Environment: real
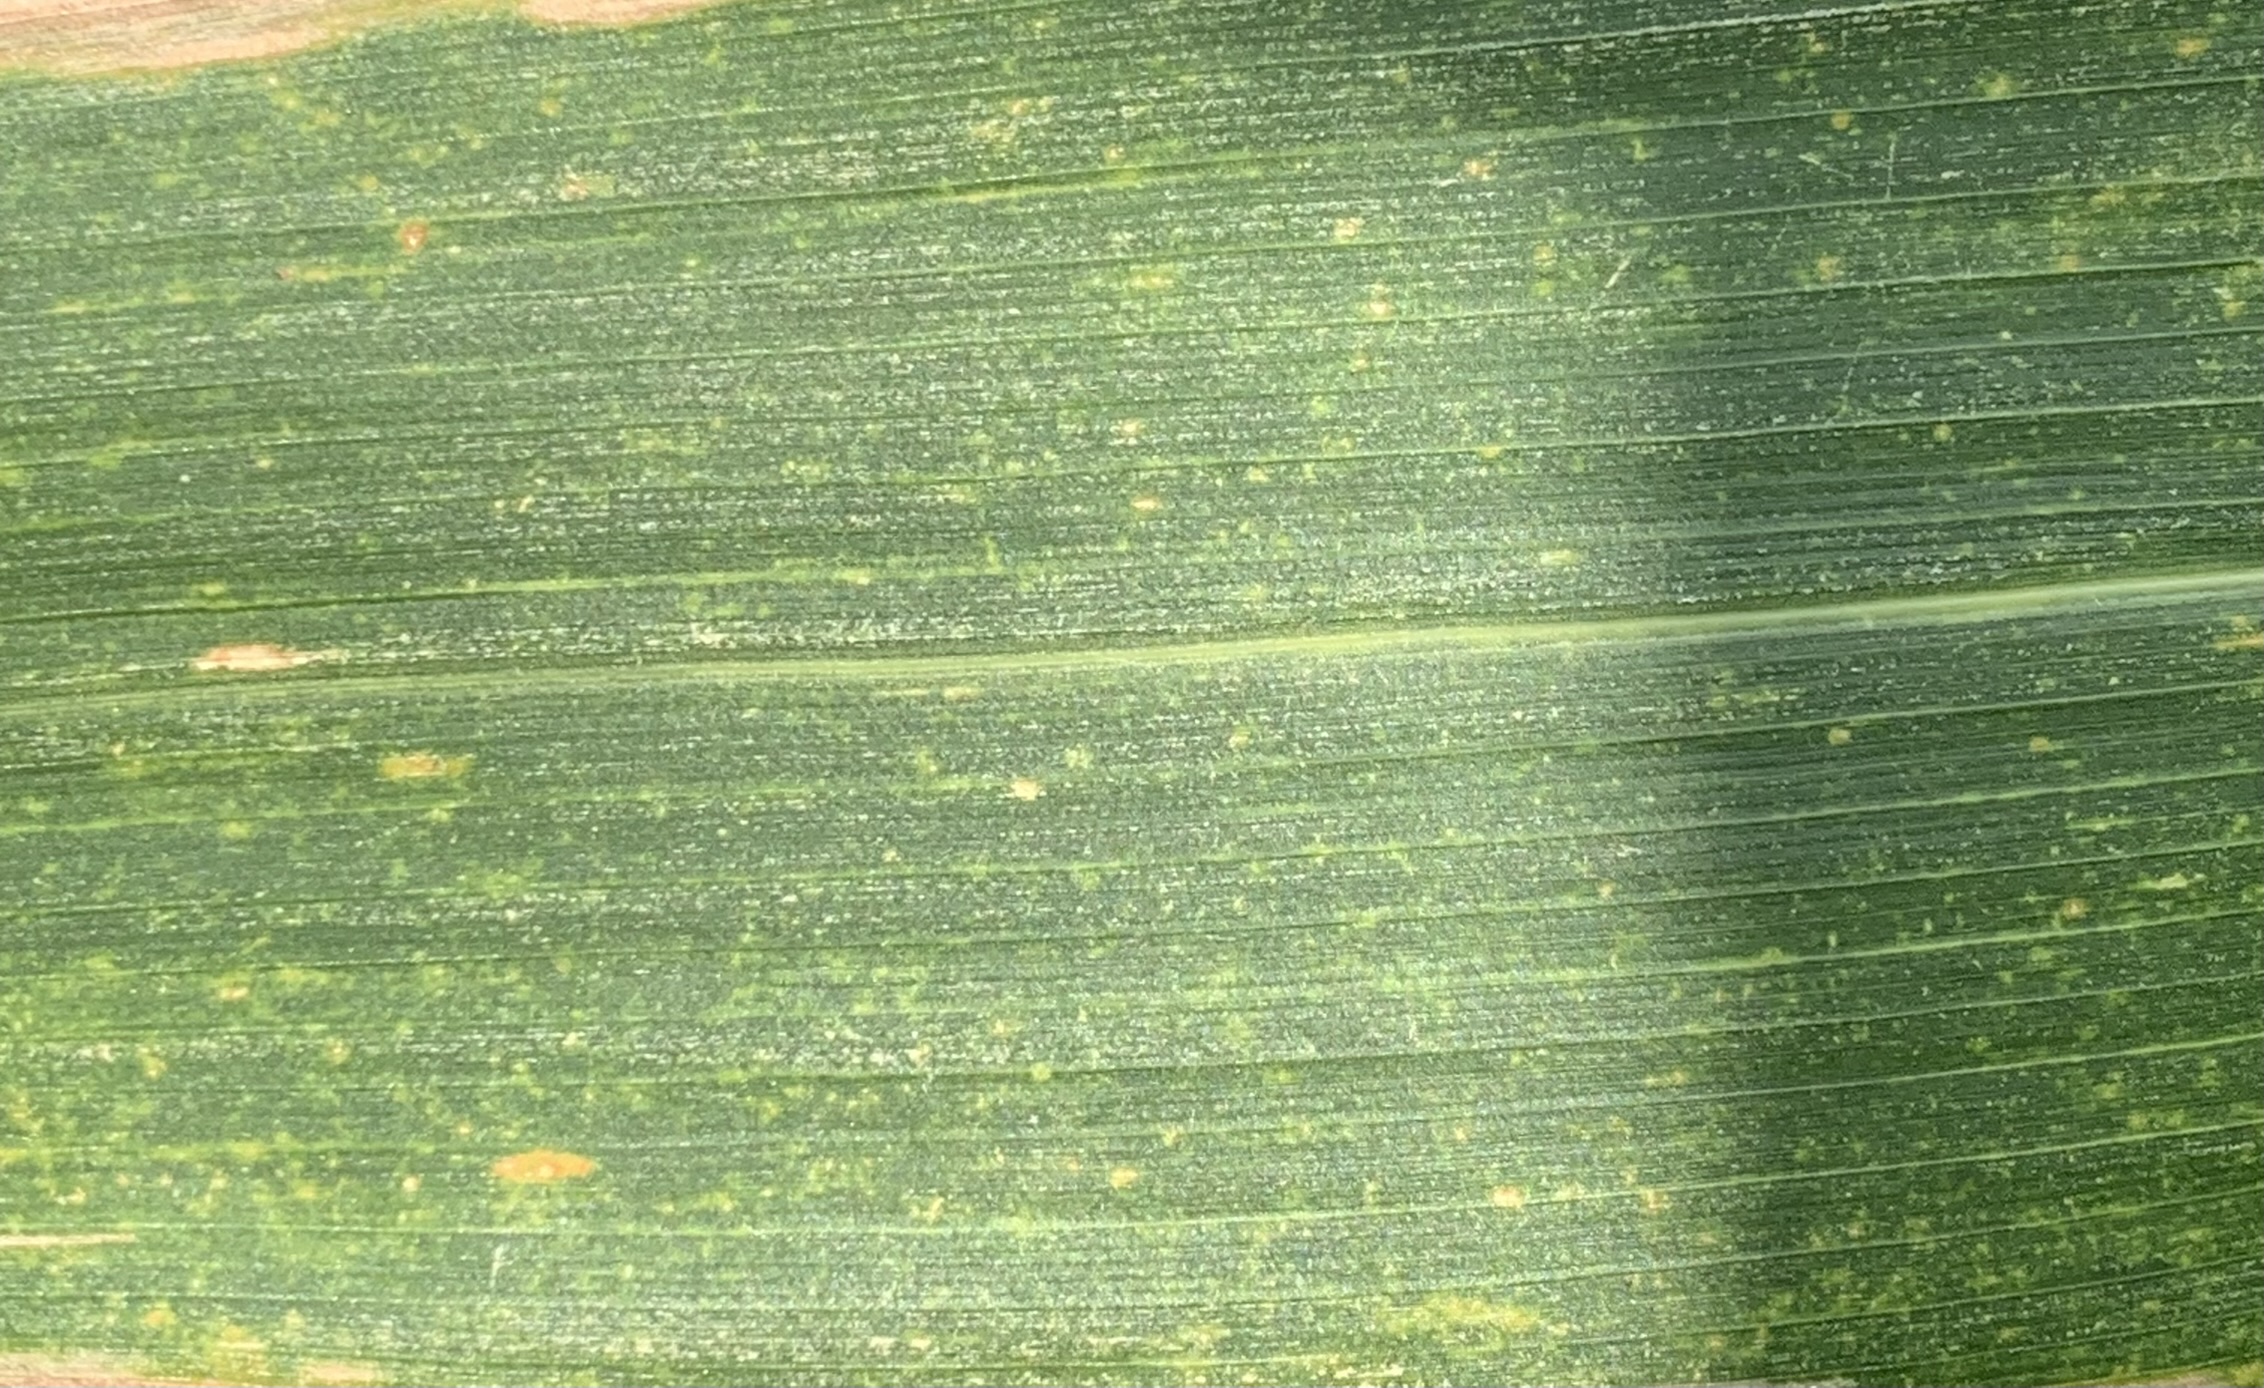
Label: lethal_necrosis